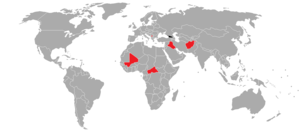
Opérations extérieures de l'armée géorgienne depuis 1991.
Les forces armées de Géorgie, est le nom de l'unité des forces armées de la Géorgie. Les objectifs de la politique de défense nationale sont fondées sur la Constitution de la Géorgie. Son rôle est de garantir la préservation de l'indépendance et la souveraineté de l'État et l'intégrité de son territoire, les eaux territoriales et son espace aérien et l'ordre constitutionnel. Les forces armées de la Géorgie sont sous tutelle du Ministère de la Défense.